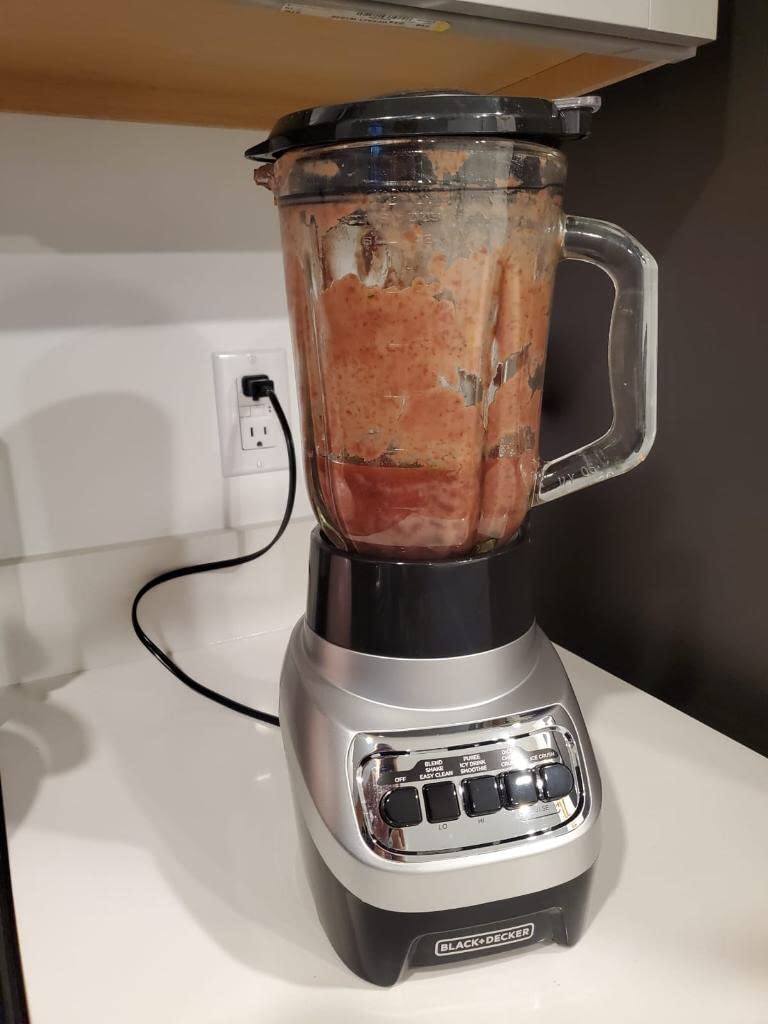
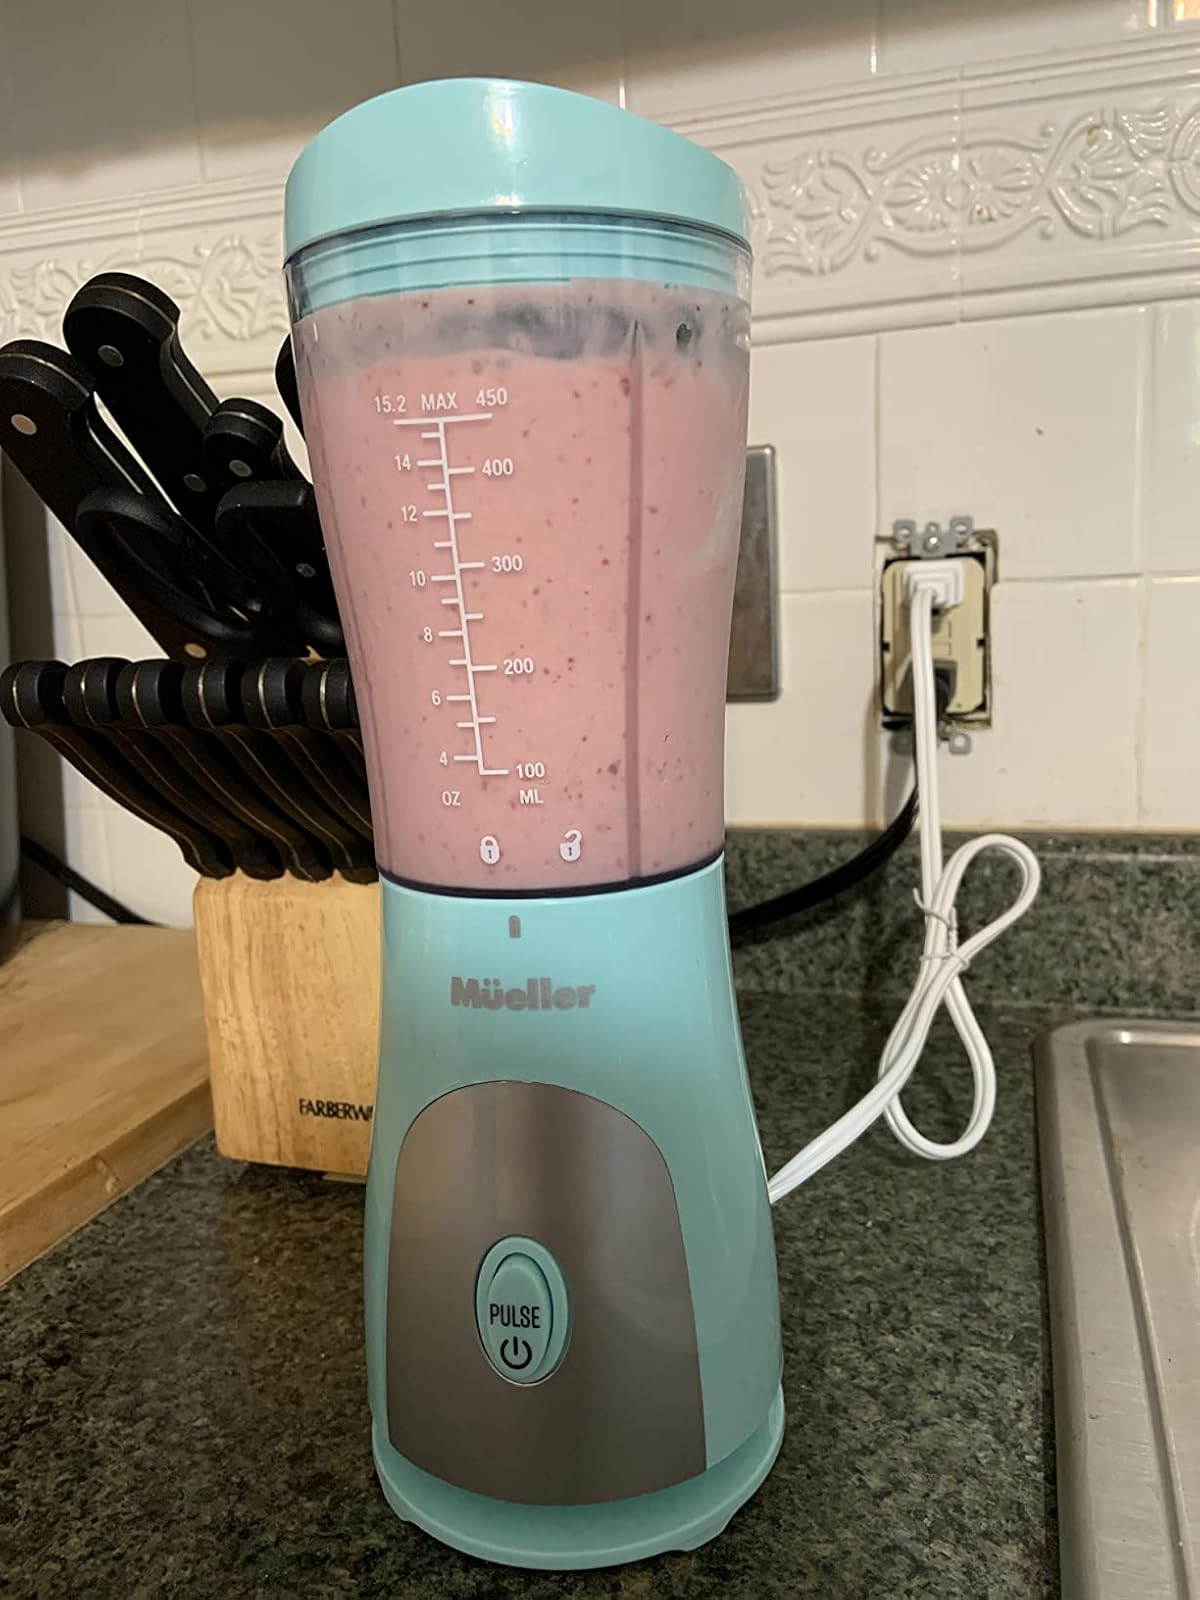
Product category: items_blender
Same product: no